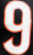
Number: 9